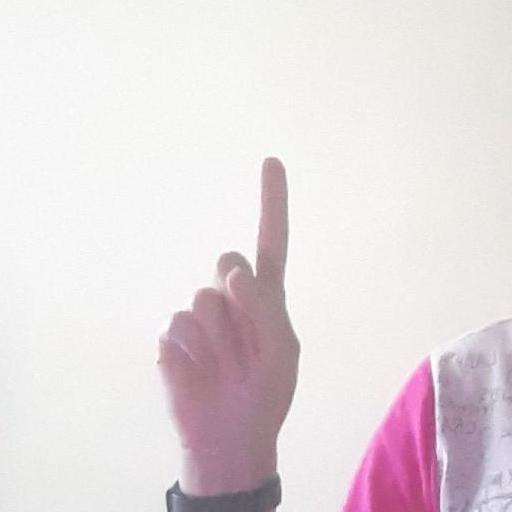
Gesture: one